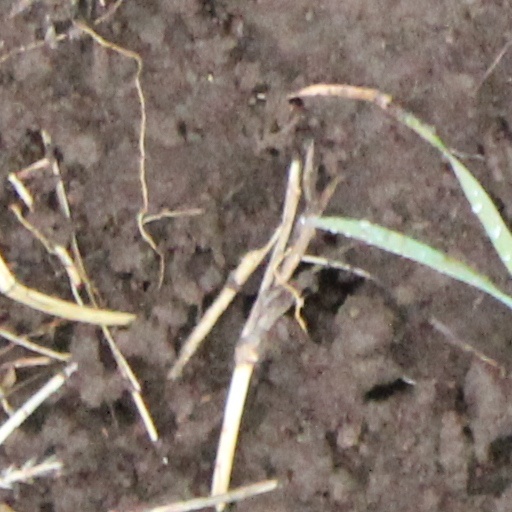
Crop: wheat